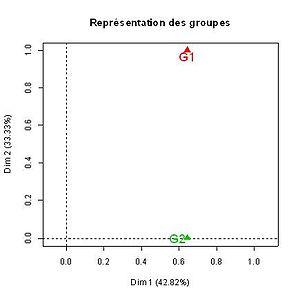
AFM. Données test. Représentation des groupes de variables.
L’analyse factorielle multiple est la méthode factorielle adaptée à l’étude des tableaux dans lesquels un ensemble d’individus est décrit par un ensemble de variables structuré en groupes. Elle peut être vue comme une extension :